Gulf of Riga campaign

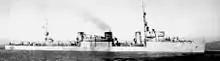
Destroyer "Stalin", sister-ship of "Artem"

Three days laters Germans retaliated when "S-58" torpedoed and sank the Soviet minesweeper "T-51 Pirmunas" in the Moon Sound. The final Soviet destroyer action occurred on 21 August when the destroyers and "Surovy" made an unsuccessful attack against a convoy. They managed to force the only escort unit, the auxiliary gunboat "SAT-1 Ost", to run aground (later recovered) but this prevented damages to the convoy.